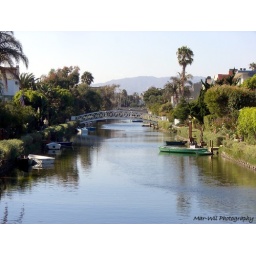
water under the bridge